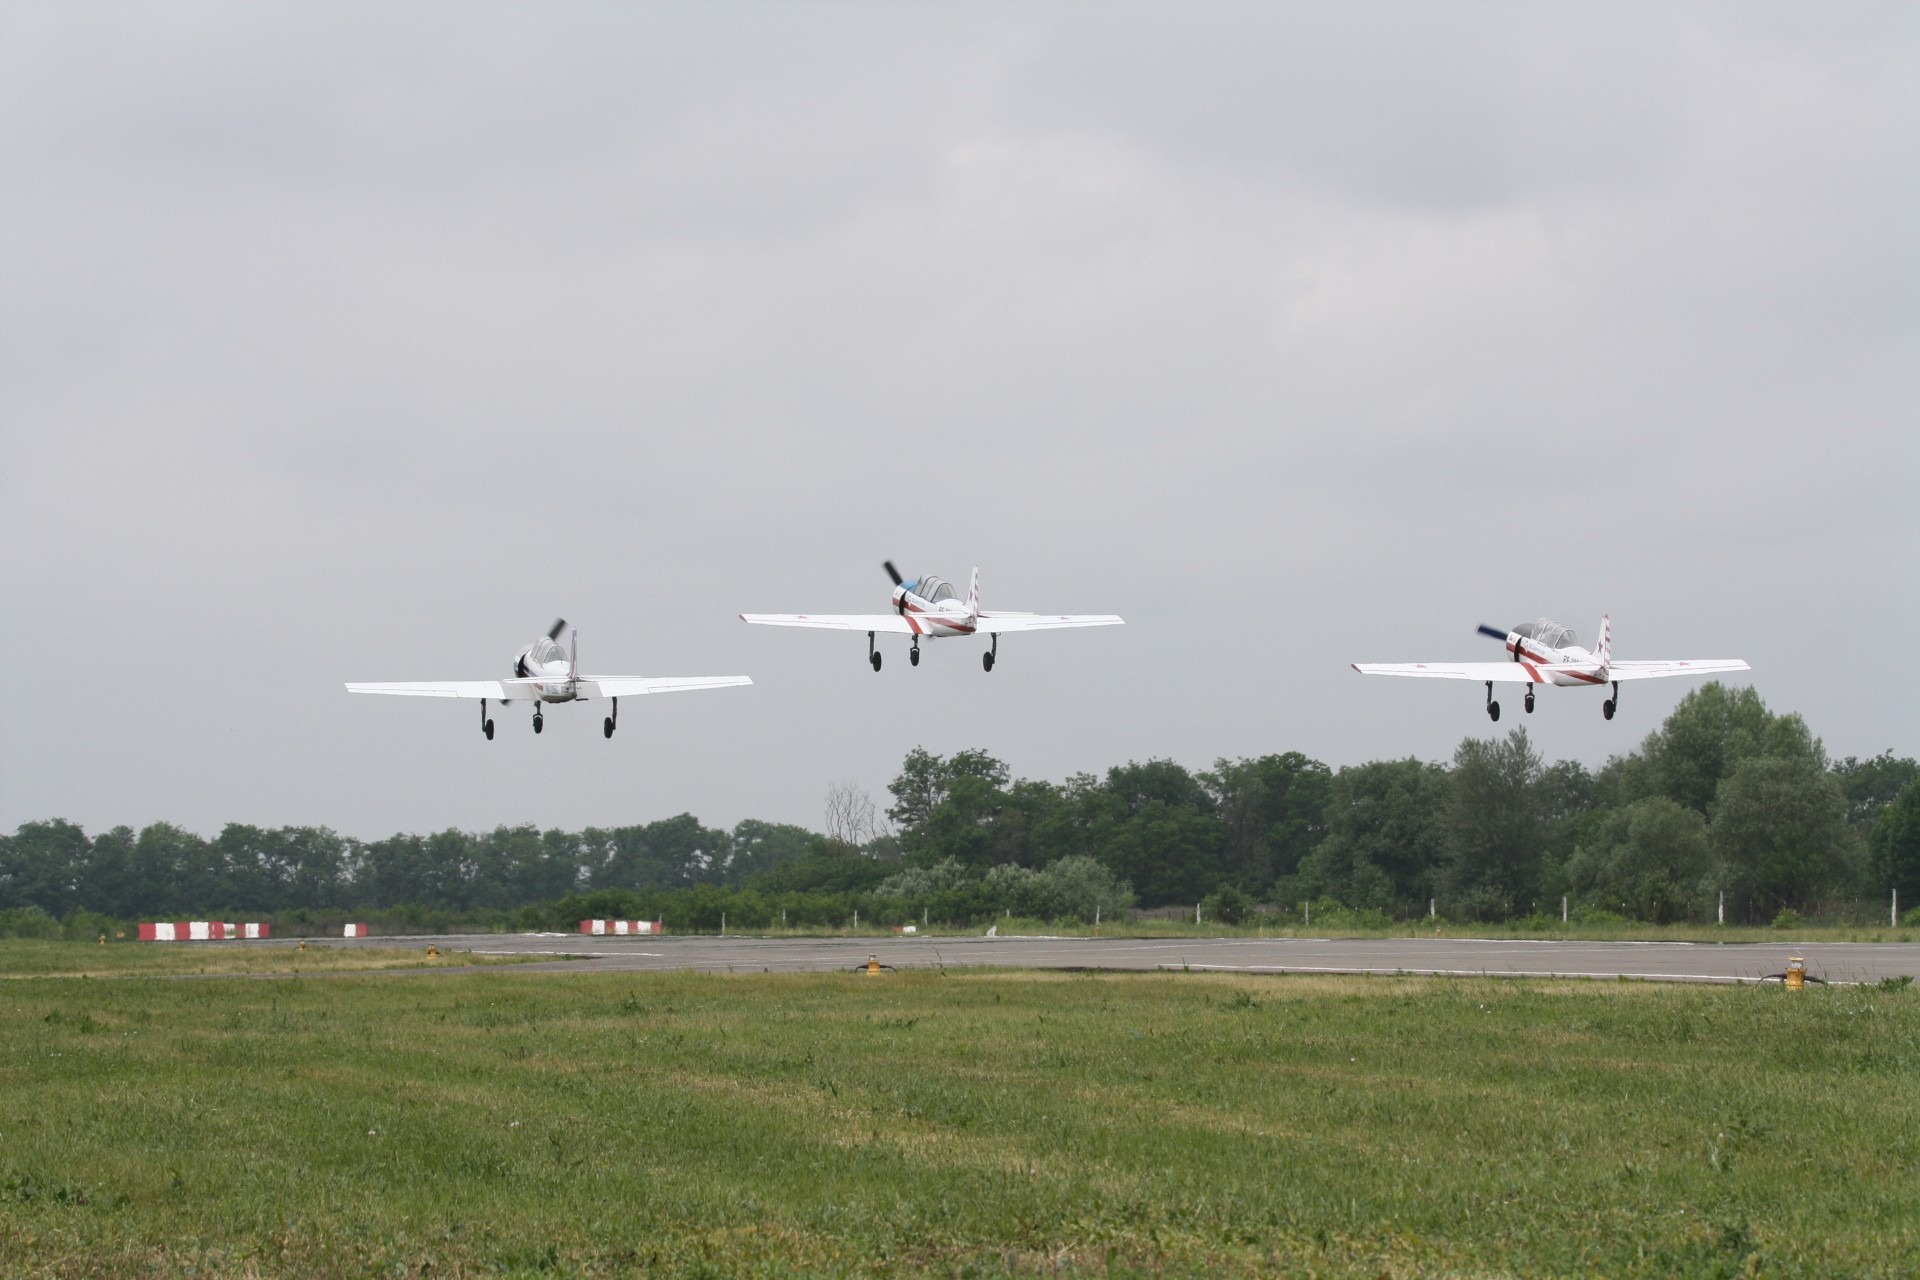
wing, airport, airplane, aircraft, vehicle, airline, aviation, flight, plain, glider, airliner, runway, takeoff, air show, air force, aerobatics, atmosphere of earth, general aviation